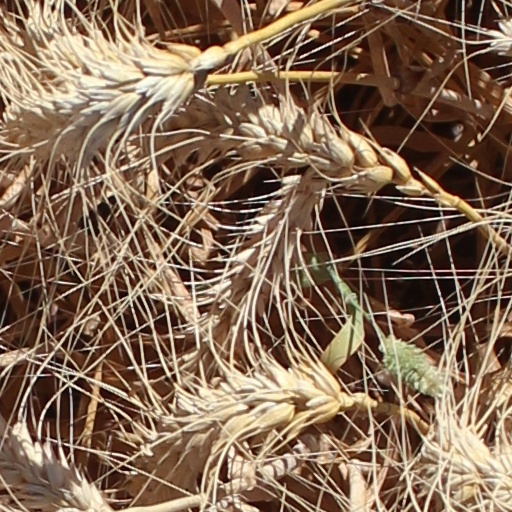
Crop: wheat